Dylan Horrocks

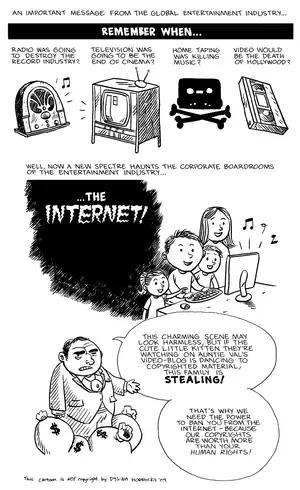
A Dylan Horrocks cartoon on the subject of internet piracy, drawn in a similar style to "Pickle" and 'Milo's Week'.

Horrocks has been involved in the New Zealand comic scene since the mid-1980s, when he co-founded "Razor" with Cornelius Stone and had his work published in the University of Auckland student magazine "Craccum". Later in the decade he began to get international recognition, having work published by Australia's Fox Comics and the American Fantagraphics Books. He then moved to the United Kingdom where he self-published several minicomics and co-founded "Le Roquet", a comics annual. Upon returning to New Zealand in the mid-1990s, Horrocks had a half-page strip called 'Milo's Week' in the current affairs magazine "New Zealand Listener" from 1995 to 1997. He also produced "Pickle", published by Black Eye Comics, in which the "Hicksville" story originally appeared. "Hicksville" was published in book form in 1998, achieving considerable critical success. French, Spanish and Italian editions have since been published.